Richard Rush (director)

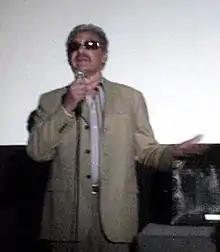
Richard Rush

Richard Rush (April 15, 1929 – April 8, 2021) was an American film director, scriptwriter, and producer. He is known for directing "The Stunt Man", for which he received a nomination for the Academy Award for Best Director. His film "Color of Night" won a Golden Raspberry Award as the worst film of 1994, but "Maxim" magazine also singled the film out as having the best sex scene in film history. Rush, whose directing career began in 1960, also directed "Freebie and the Bean", a police buddy comedy/drama starring Alan Arkin and James Caan. He co-wrote the screenplay for the 1990 film "Air America".